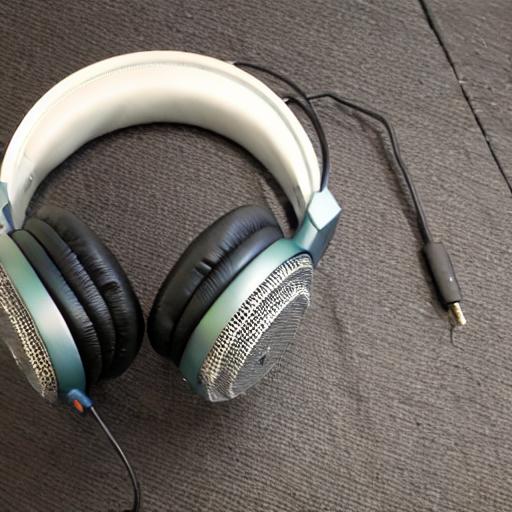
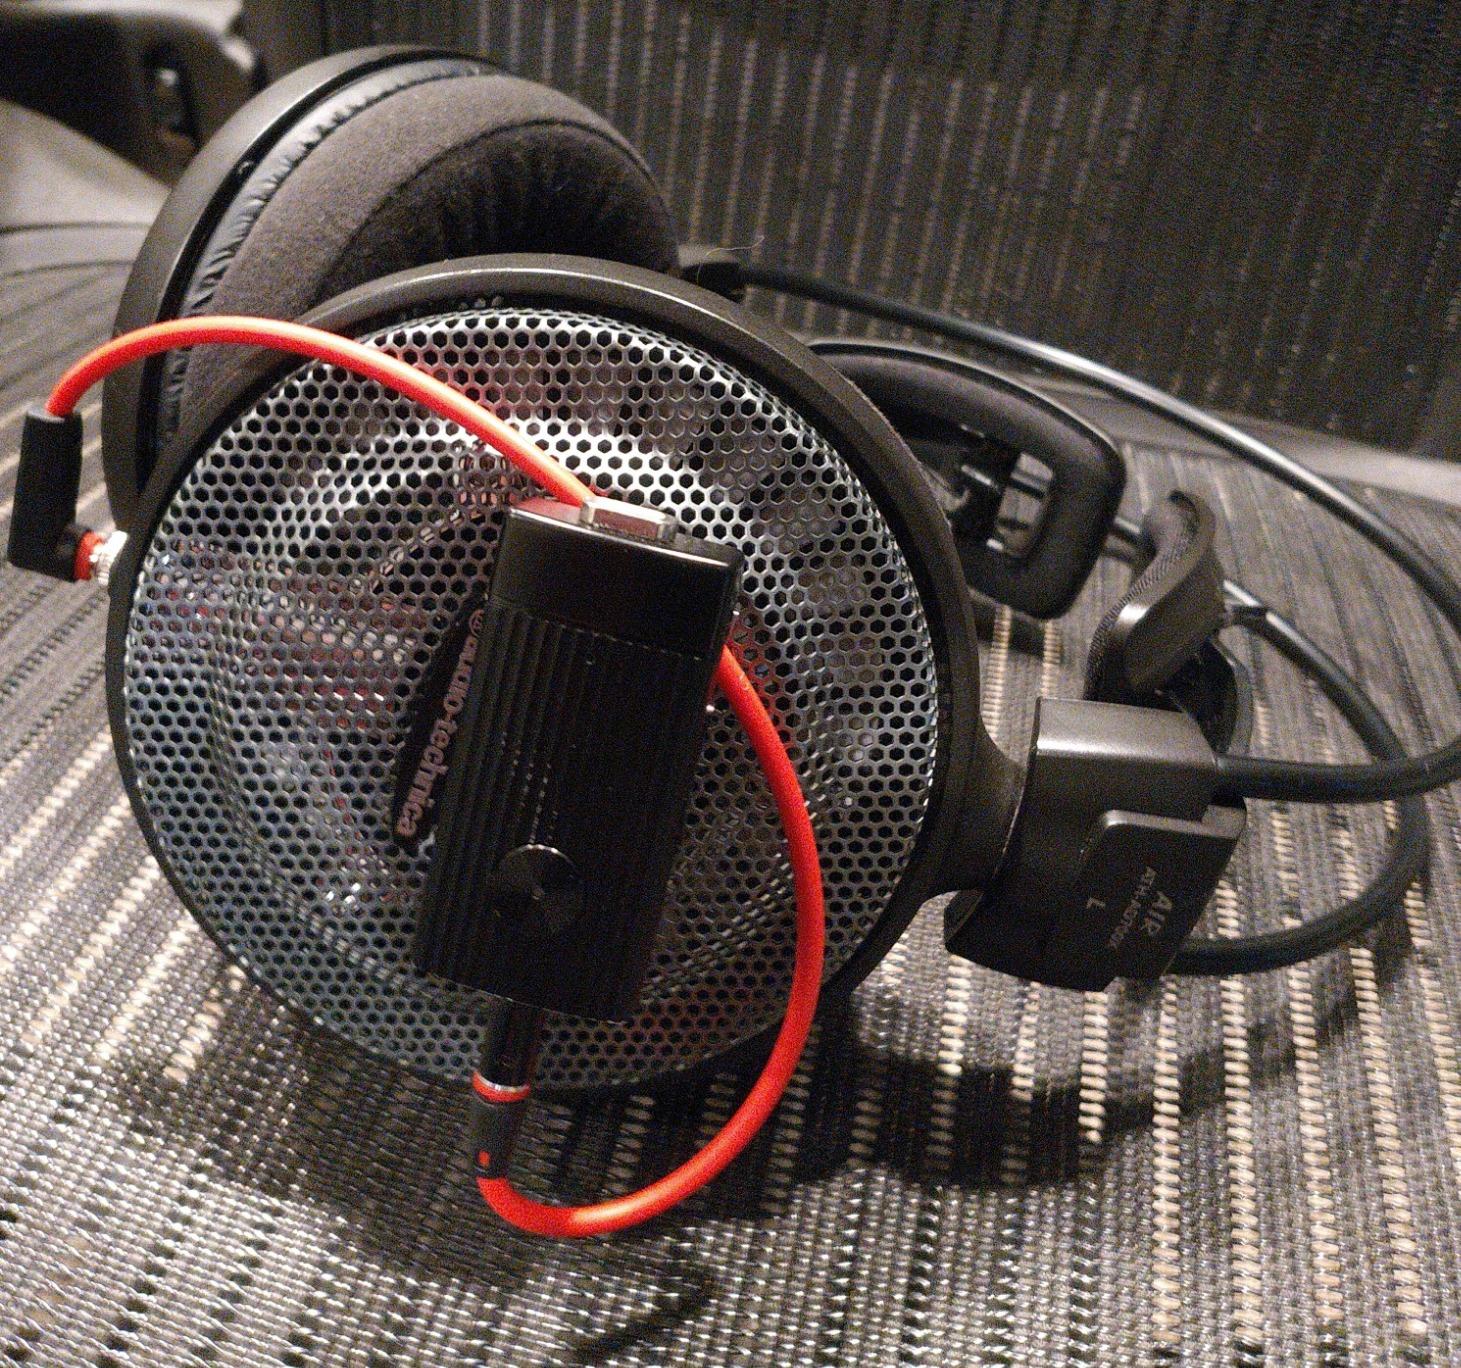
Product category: headphones
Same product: no